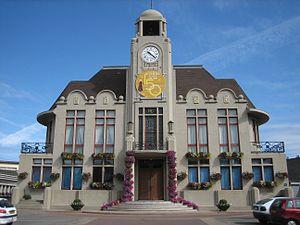
Le Portel est une commune française située dans le département du Pas-de-Calais en région Hauts-de-France.
Cet article recense les monuments historiques protégés au titre du Patrimoine du XXᵉ siècle du département du Pas-de-Calais, en France.